Indian religions

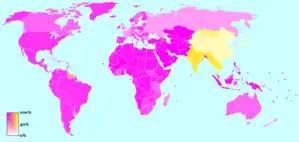
Map showing the prevalence of Abrahamic (pink) and Indian religions (yellow) in each country

The tendency of "a blurring of philosophical distinctions" has also been noted by Mikel Burley. Lorenzen locates the origins of a distinct Hindu identity in the interaction between Muslims and Hindus, and a process of "mutual self-definition with a contrasting Muslim other", which started well before 1800. Both the Indian and the European thinkers who developed the term "Hinduism" in the 19th century were influenced by these philosophers.